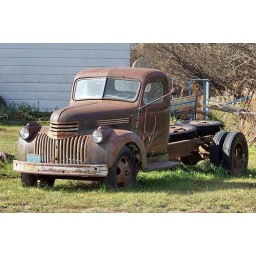
Old Chevrolet farm truck seen besides a road in the Rural Municipality of Riverside, Saskatchewan. Early October 2010.